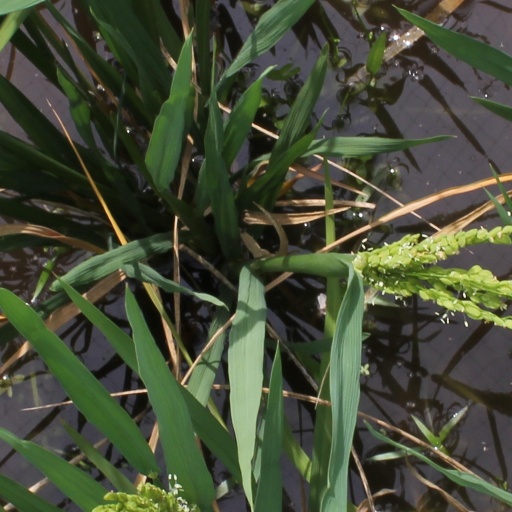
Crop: rice